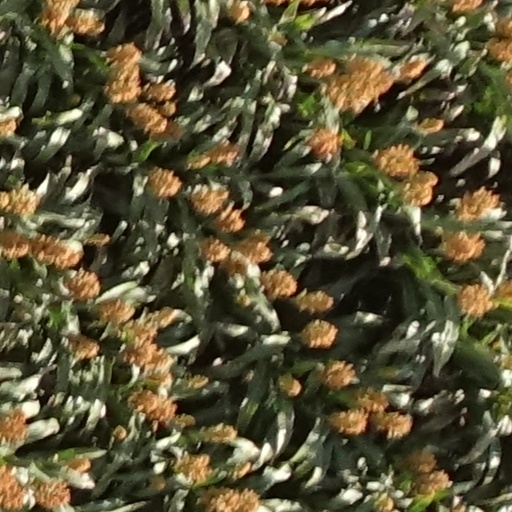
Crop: sorghum